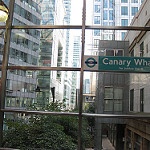
Label: buildings